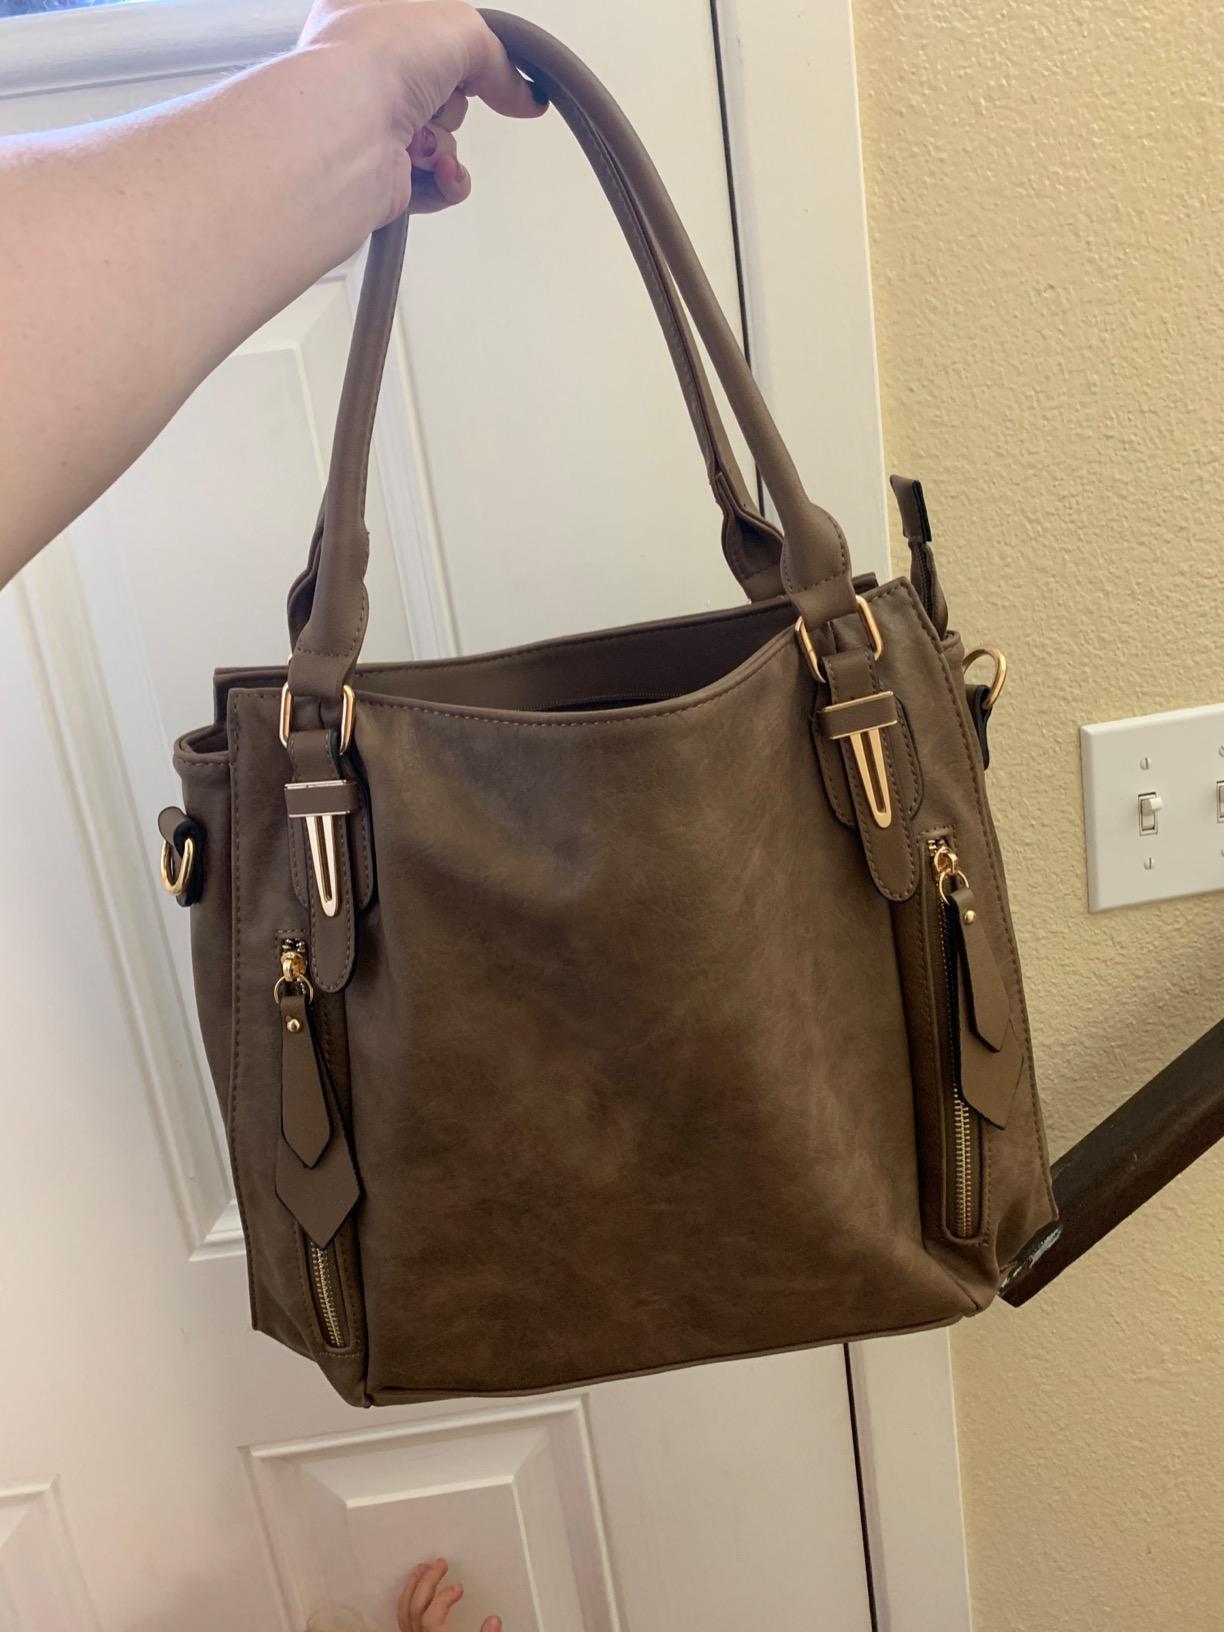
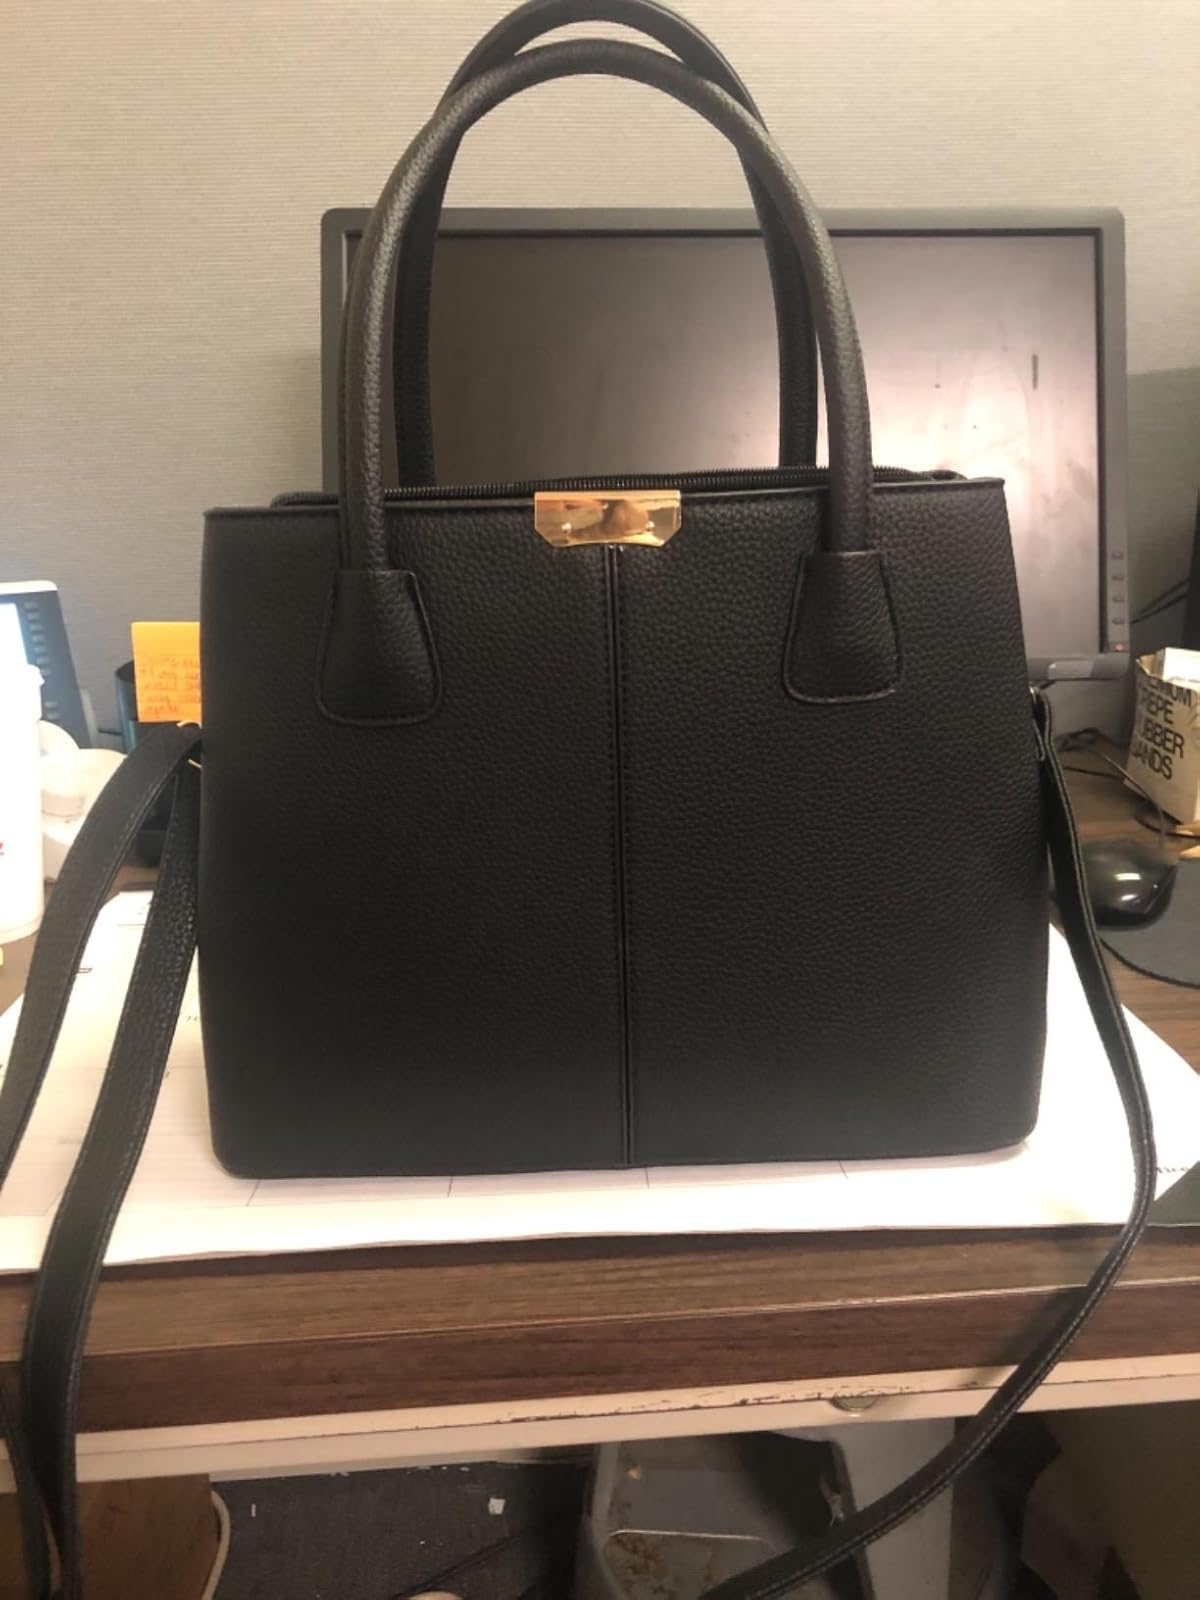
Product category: accessories_handbag
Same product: no